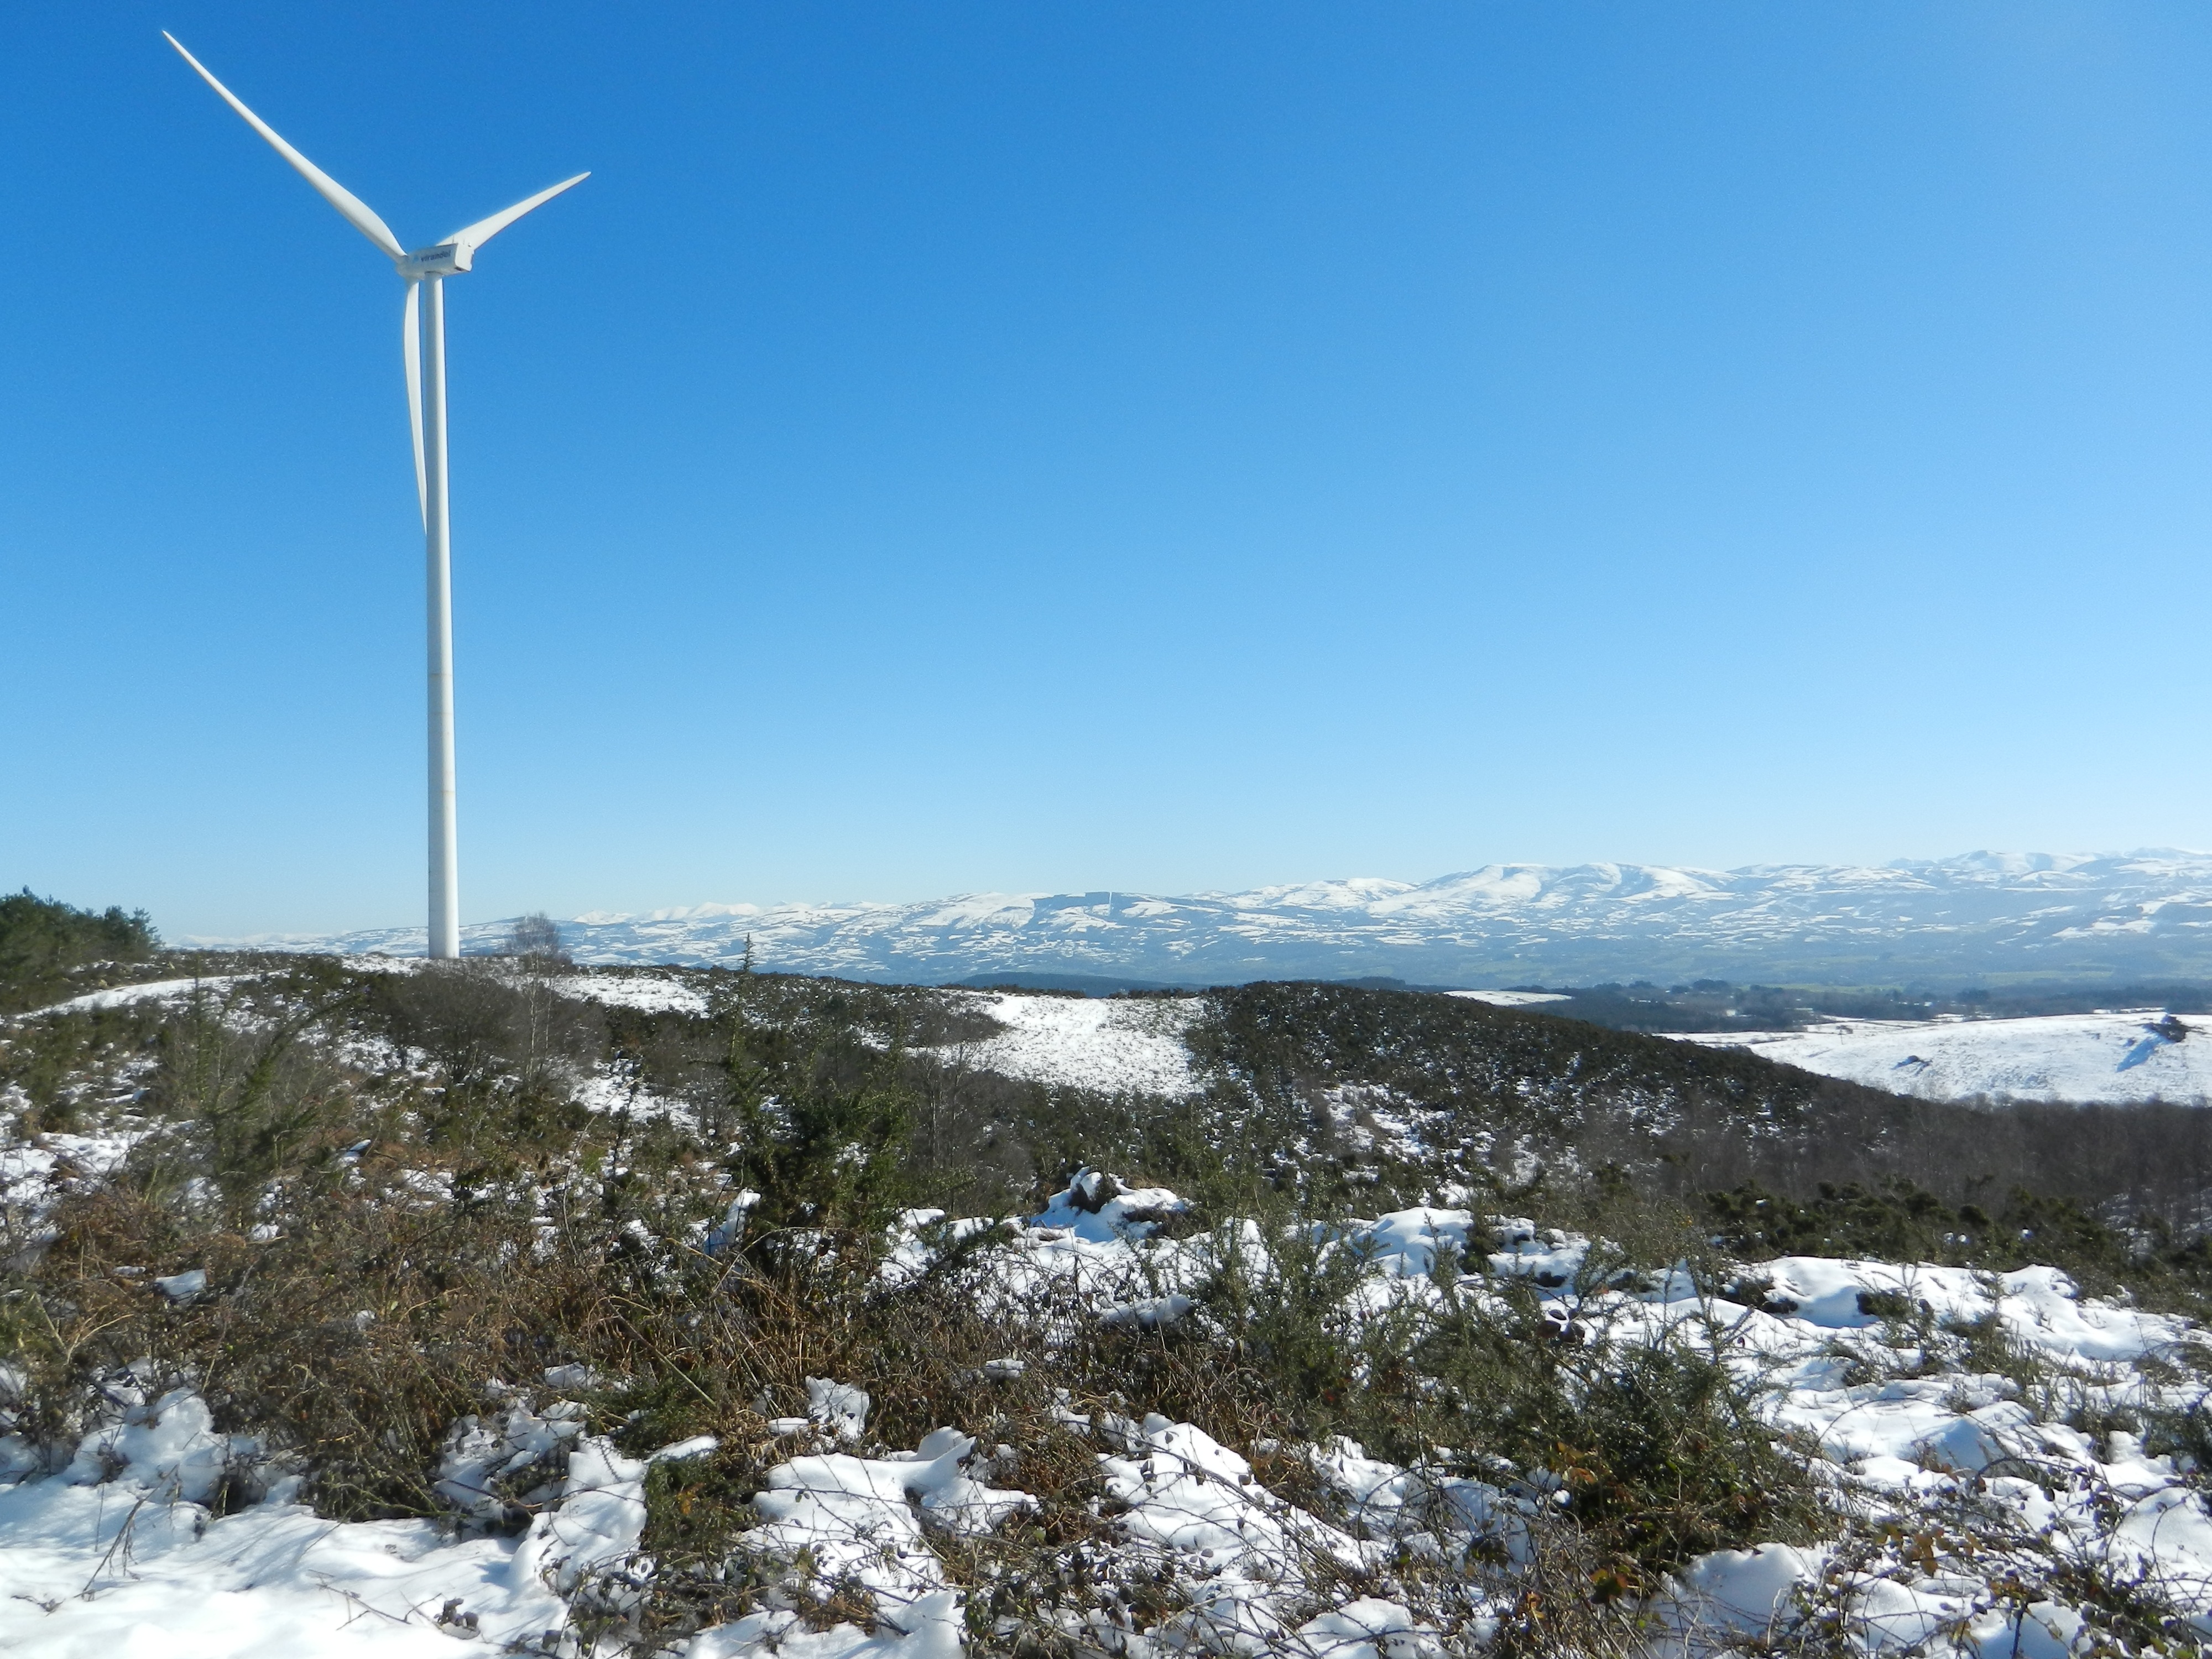
landscape, nature, mountain, snow, winter, sky, wind, mountain range, weather, ridge, wind farm, snowy landscape, mountainous landforms